Maximilian Nicu

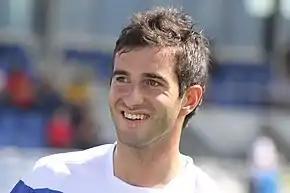
Nicu with Hertha BSC in 2009

Maximilian Nicu (born 25 November 1982) is a former professional footballer who played as a midfielder or centre-back. He spent most of his career in Germany, apart from two short spells in Romania and Cyprus. Born in Germany, he played for the Romania national team internationally, making three appearances in 2009.